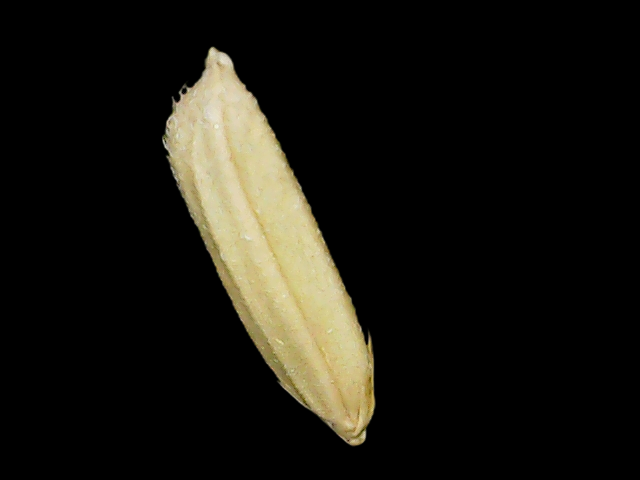
Rice variety: Binadhan19